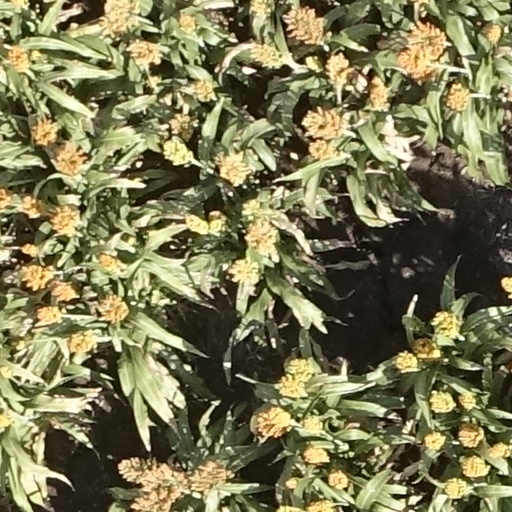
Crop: sorghum